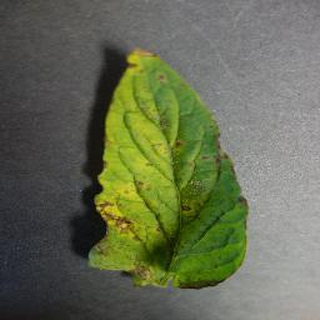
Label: tomato_bacterial_spot